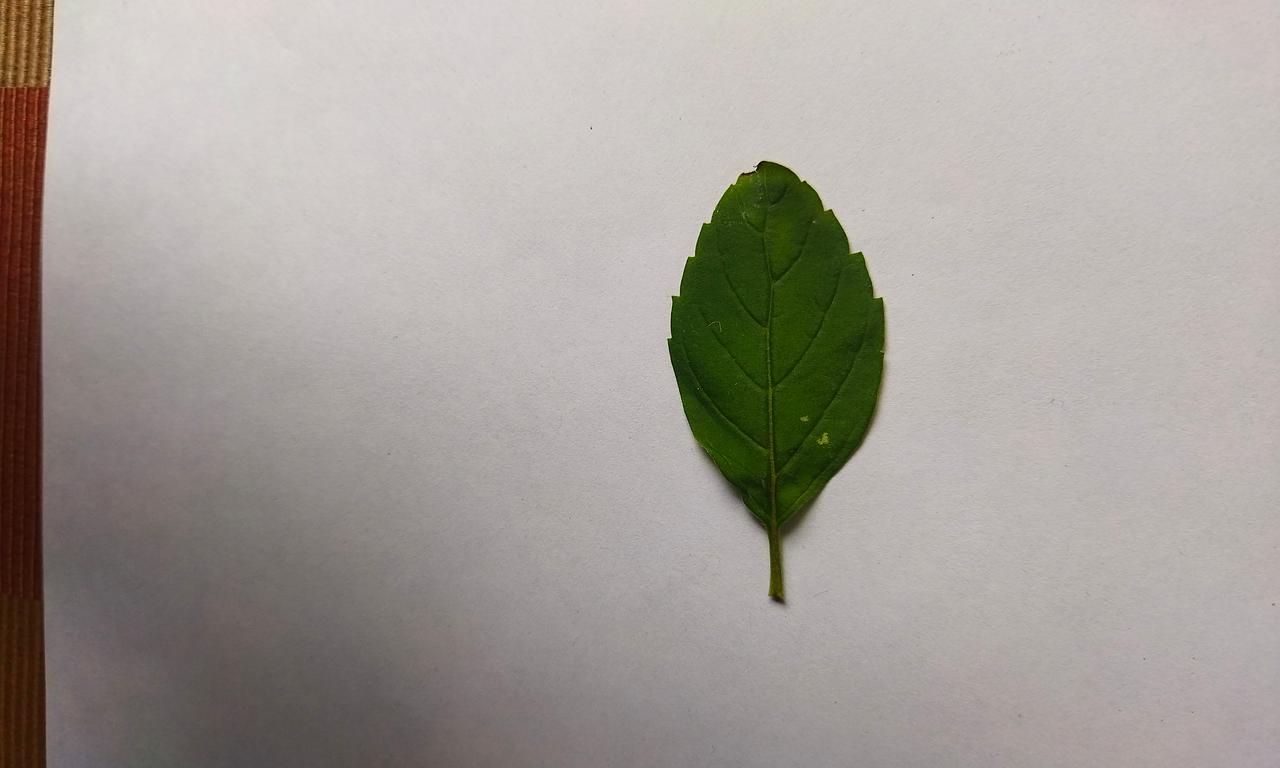
Label: Fresh